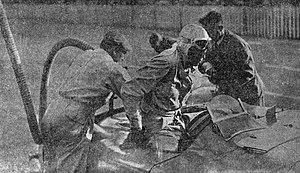
Jean-Pierre Wimille ravitaille aux 24 Heures du Mans 1937.
Les 24 Heures du Mans 1937 sont la 14ᵉ édition de l'épreuve et se déroulent les 19 et 20 juin 1937 sur le circuit de la Sarthe.